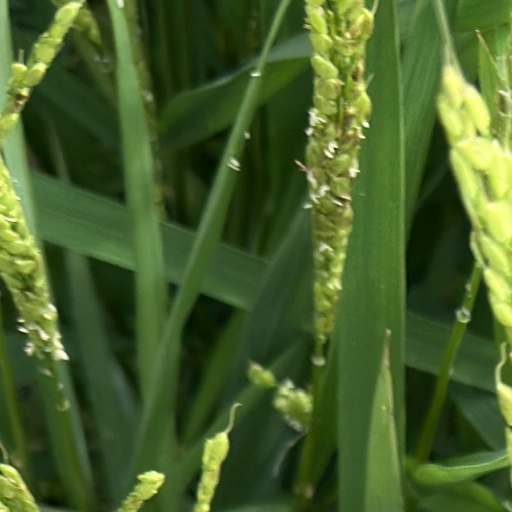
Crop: rice